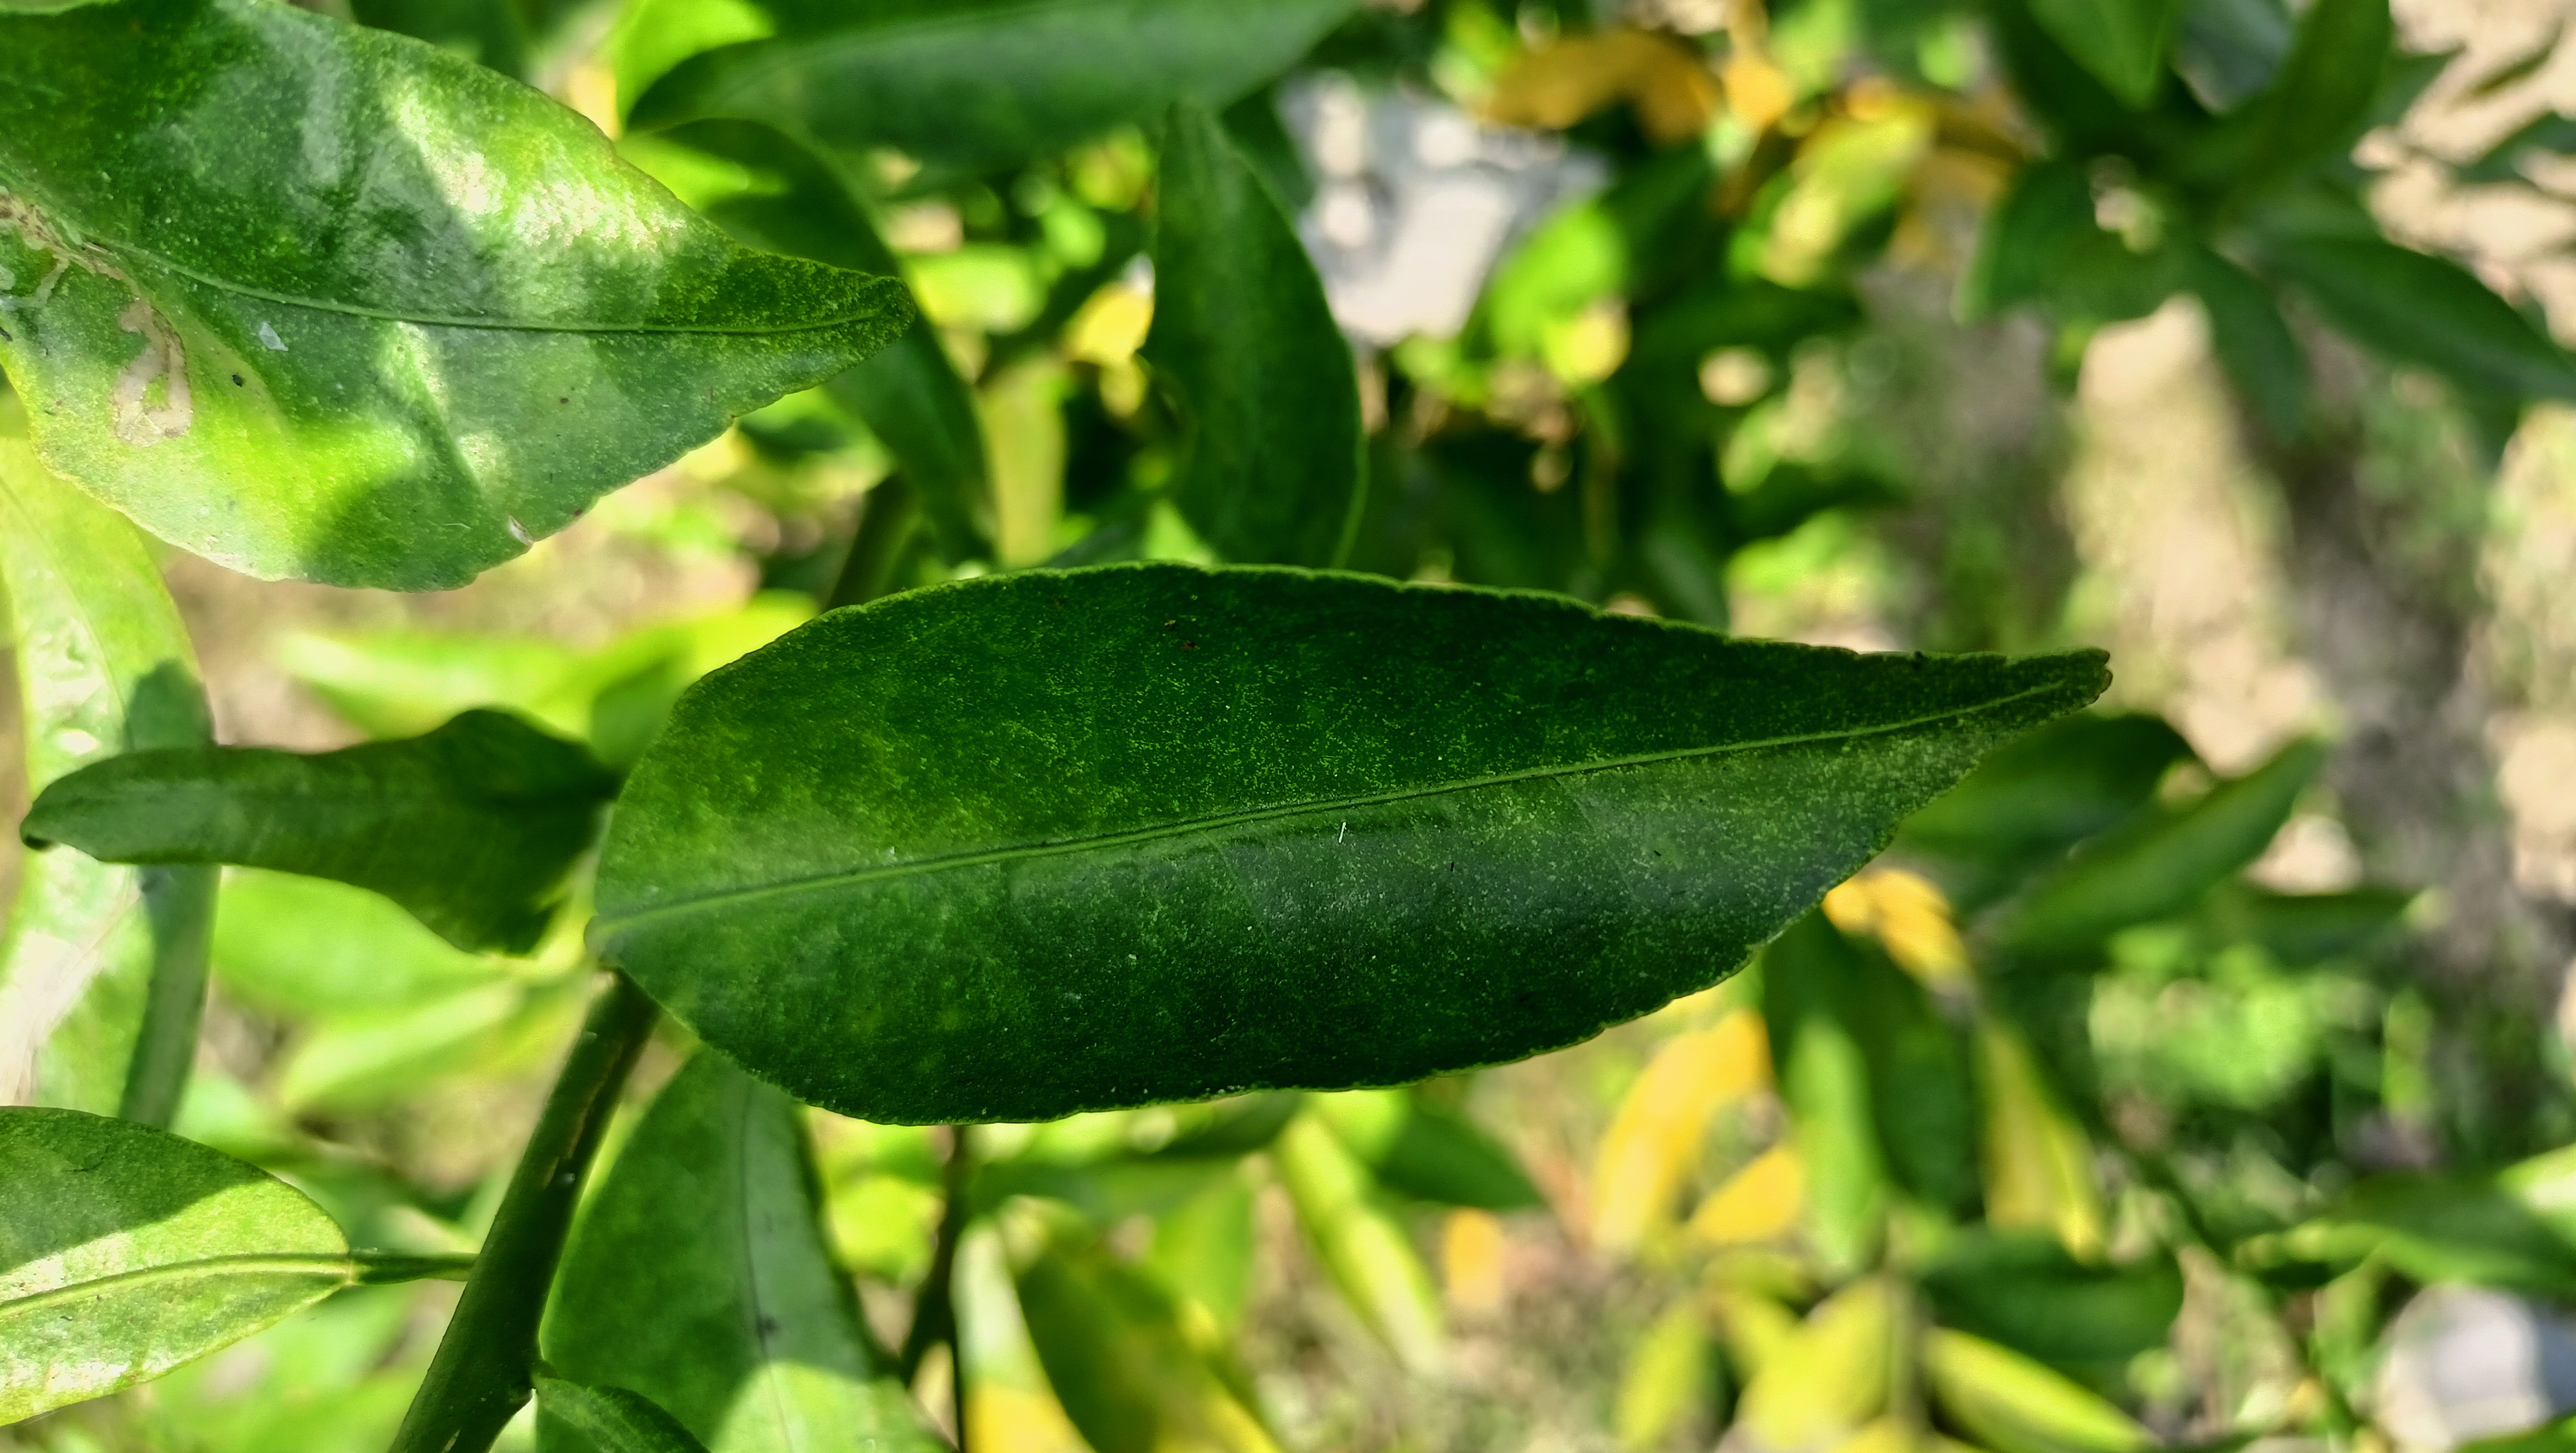
Mandarin leaf variety: Mandaring